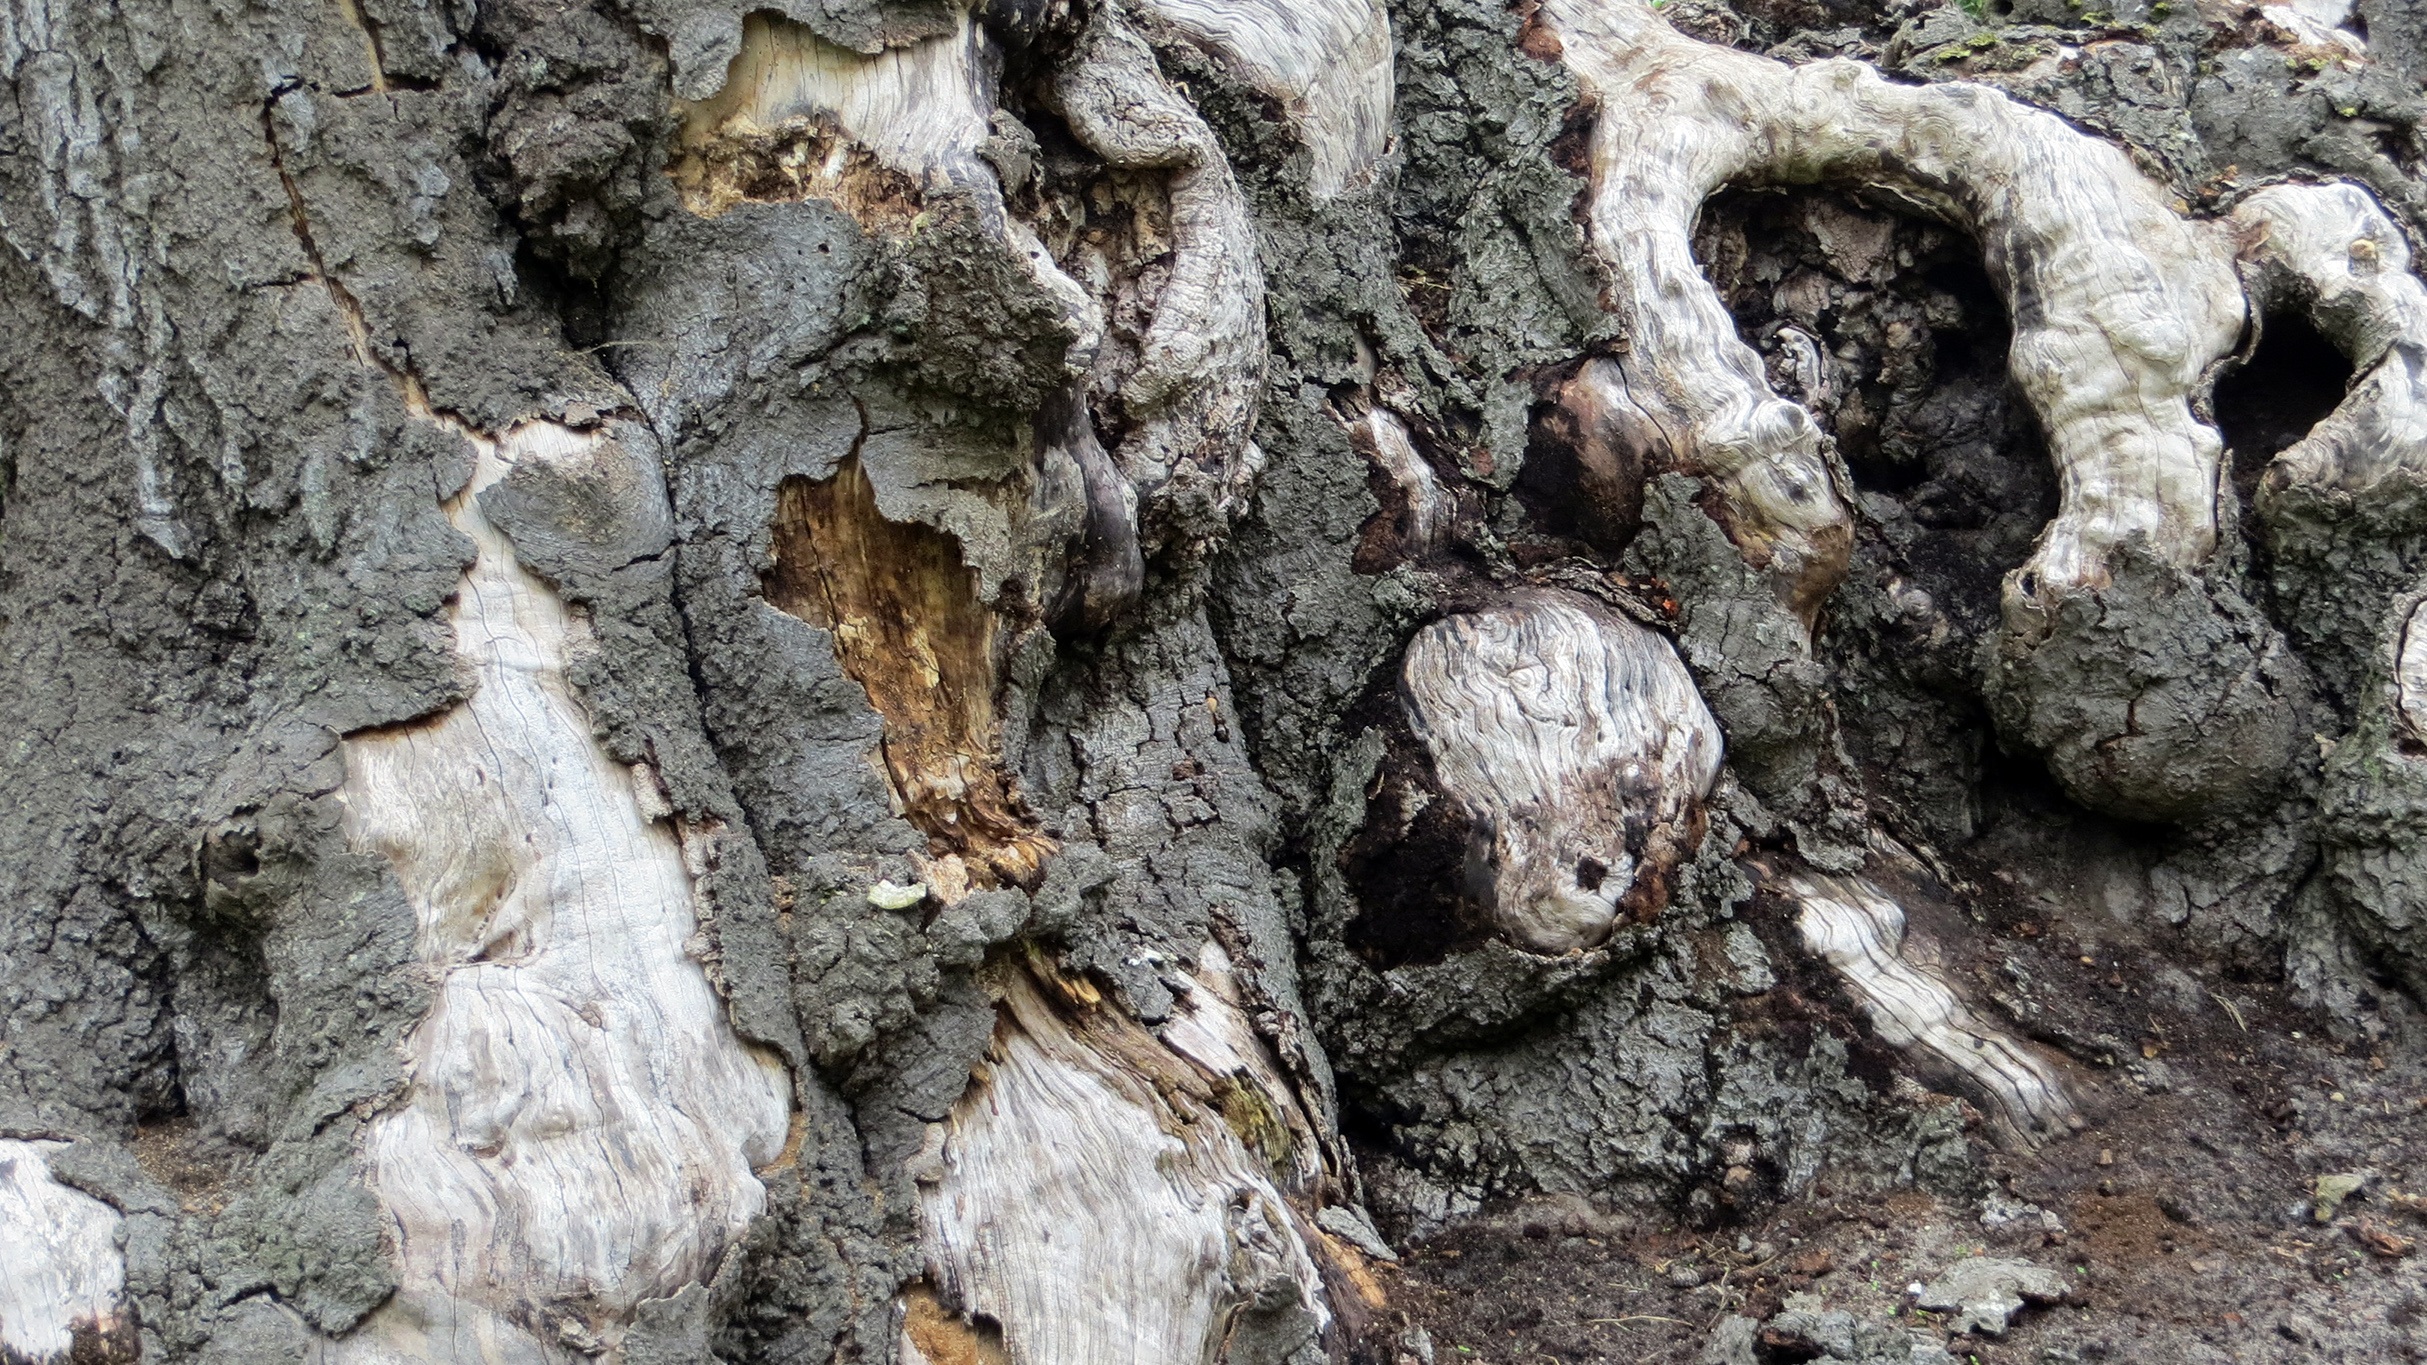
tree, nature, plant, wood, leaf, trunk, overgrown, wildlife, insect, soil, fauna, gnarled, tree roots, old tree, ver stung, woody plant